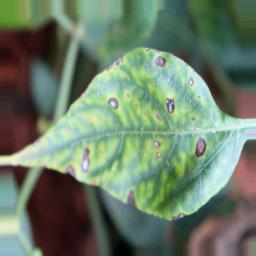
Label: cercospora